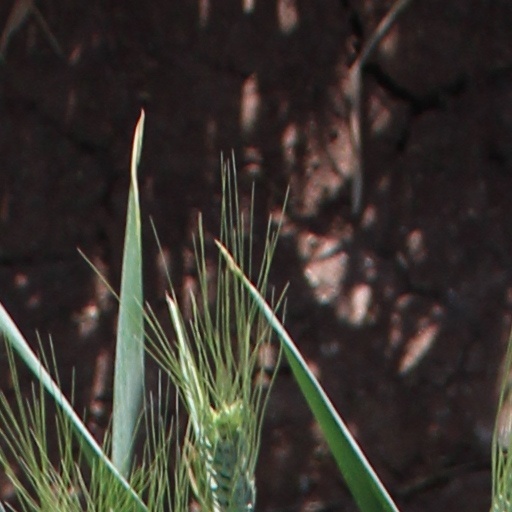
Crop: wheat